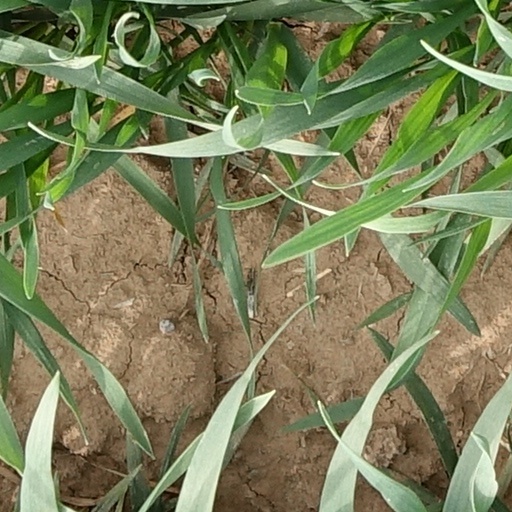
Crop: wheat